Question: Please indicate a possible affordance area of the hold_book that can be used for holding
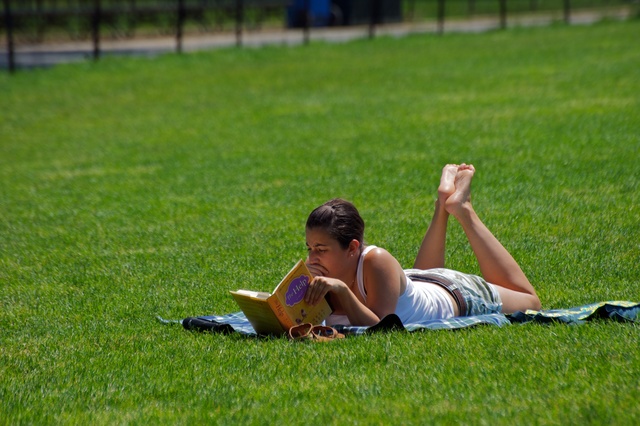
Answer: [230.5, 256, 335.5, 342]